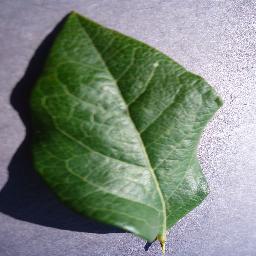
Label: Blueberry___healthy